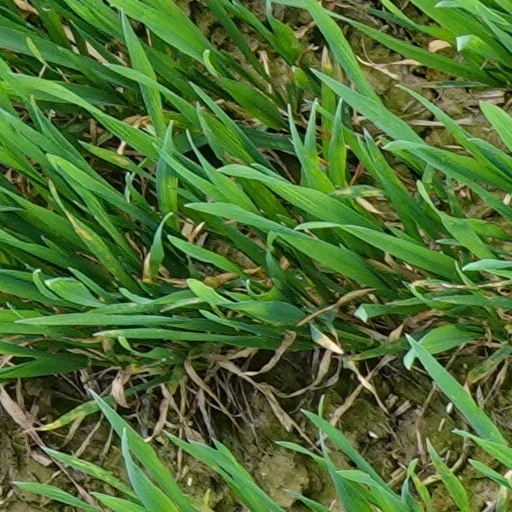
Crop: wheat